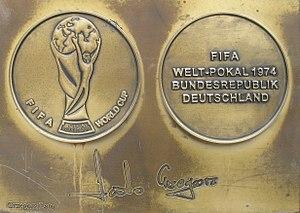
Grzegorz Bolesław Lato, né le 8 avril 1950 à Malbork, était un footballeur international polonais. Il a joué au poste d’attaquant pour l'équipe de Pologne et essentiellement le Stal Mielec. Il a été meilleur buteur de la Coupe du monde de 1974 avec sept réalisations.